2021 Ambetter Get Vaccinated 200

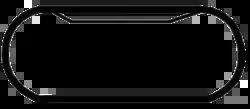
The layout of New Hampshire Motor Speedway, the venue where the race was held.

New Hampshire Motor Speedway is a 1.058-mile (1.703 km) oval speedway located in Loudon, New Hampshire, which has hosted NASCAR racing annually since the early 1990s, as well as the longest-running motorcycle race in North America, the Loudon Classic. Nicknamed "The Magic Mile", the speedway is often converted into a 1.6-mile (2.6 km) road course, which includes much of the oval.